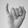
ASL letter: I